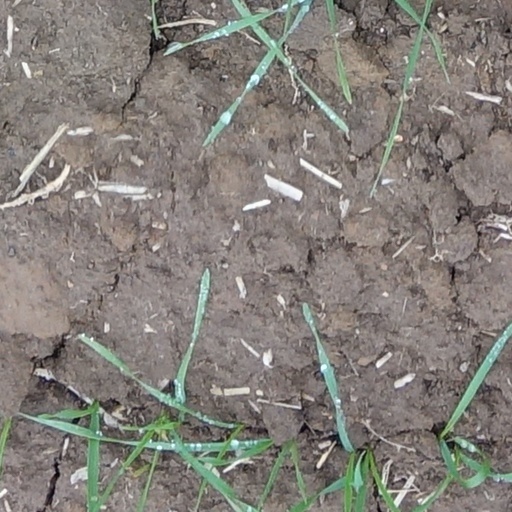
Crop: wheat